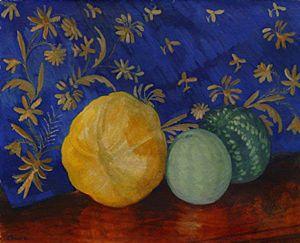
Piotr Savvitch Outkine, né le 9 octobre 1877 à Tambov et mort le 17 octobre 1934 à Léningrad, est un peintre symboliste russe. Un des organisateurs en 1904 à Saratov de l'exposition symboliste la « Rose écarlate », de l'exposition de 1907 à Moscou « La Rose bleue », de « La Toison d'Or ». Membre de l'association « Mir iskousstva ». La plus grande partie de ses œuvres a été détruite dans un incendie à Leningrad au cours de la Seconde Guerre mondiale.